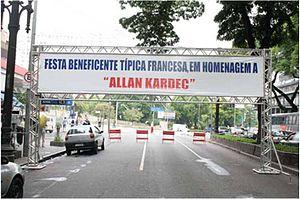
Les rues de Sao Paulo décorées aux couleurs françaises pour la fête de charité ""Allan Kardec"", en 2008."
Le spiritisme codifié par Allan Kardec est une philosophie spiritualiste qui apparaît à Paris en 1857 et qui donne naissance à un mouvement socio-culturel en Europe, jusqu'au début du XXᵉ siècle. Kardec en expose les principes dans Le Livre des Esprits et dans les ouvrages suivants.